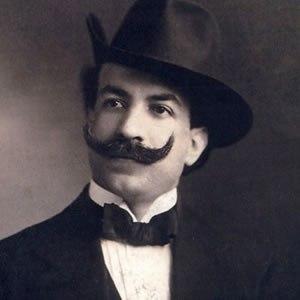
Alfredo Lorenzo Ramón Palacios, mieux connu sous le nom d'Alfredo Palacios était un avocat, homme politique, essayiste et professeur d'université argentin. Il fut l'une des grandes figures historiques du Parti socialiste d'Argentine et compte sans doute parmi les hommes politiques les plus influents de l'Argentine du XXᵉ siècle, aux côtés notamment de Perón et d'Yrigoyen, desquels il fut l'adversaire.